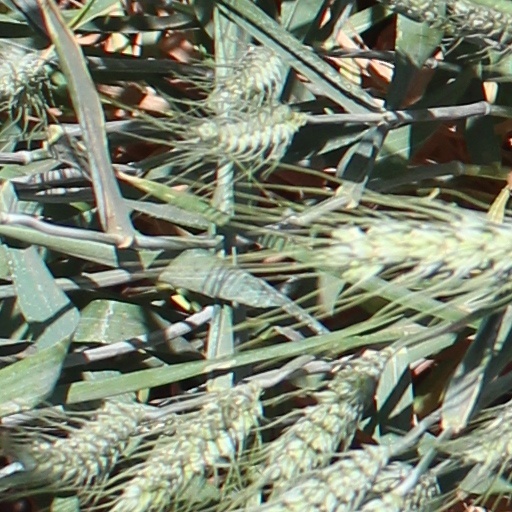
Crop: wheat